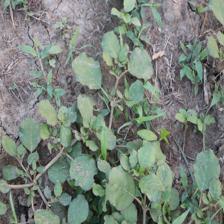
Label: BroadLeafWeed